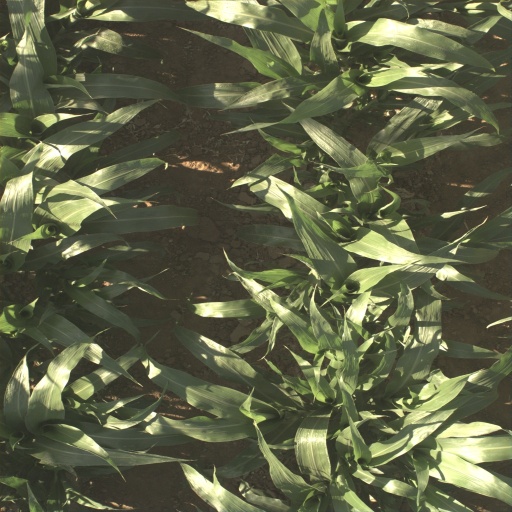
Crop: sorghum